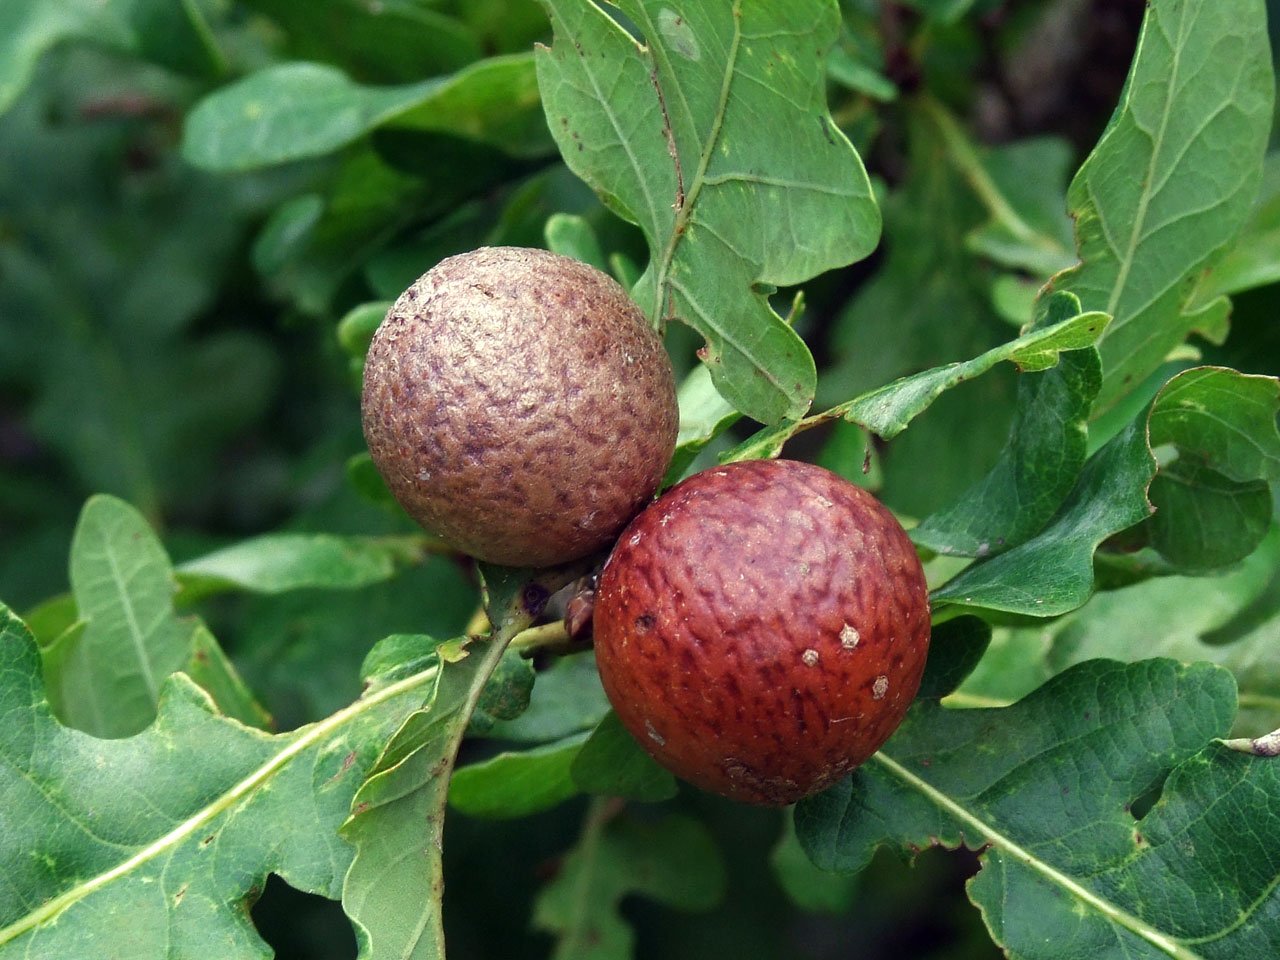
tree, forest, plant, fruit, berry, leaf, flower, summer, food, produce, evergreen, leaves, shrub, oak, strawberries, slovenia, august, flowering plant, common fig, land plant